Wilf Pine

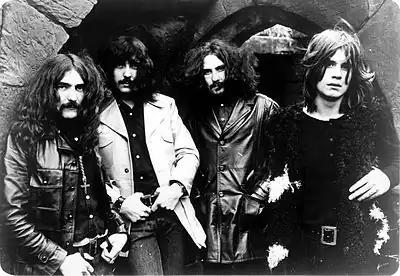
Black Sabbath in 1970

One of the first acts that Pine booked for The Music Box was "occult rock" outfit Black Widow, managed by Patrick Meehan Sr. After the successful show, Meehan suggested that Pine manage Black Sabbath, who were currently looked after by Birmingham-based Jim Simpson but were trying to expand their horizons beyond the West Midlands and had earlier in 1970 approached Don Arden at a Marquee Club gig to become their manager. After a chat with Arden, Ozzy Osbourne said that he would be in touch, but he never got back as he thought that Arden was laughing about the band during the gig. Now Patrick Meehan Jr urged Pine to manage the band, but at this stage all Pine did was book them in to play at The Music Box, after which Pine said, "It overwhelmed me. It was magnificent."